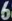
Number: 6